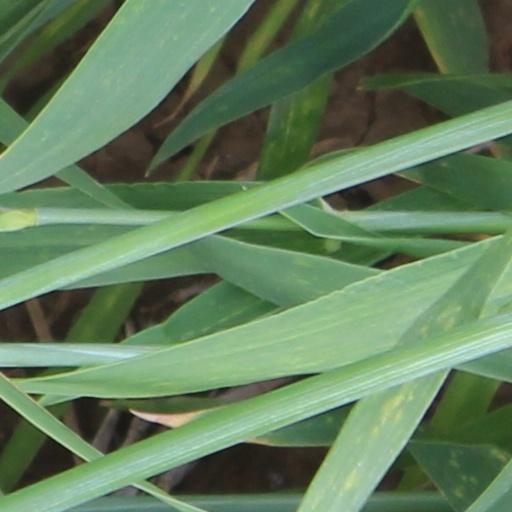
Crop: wheat